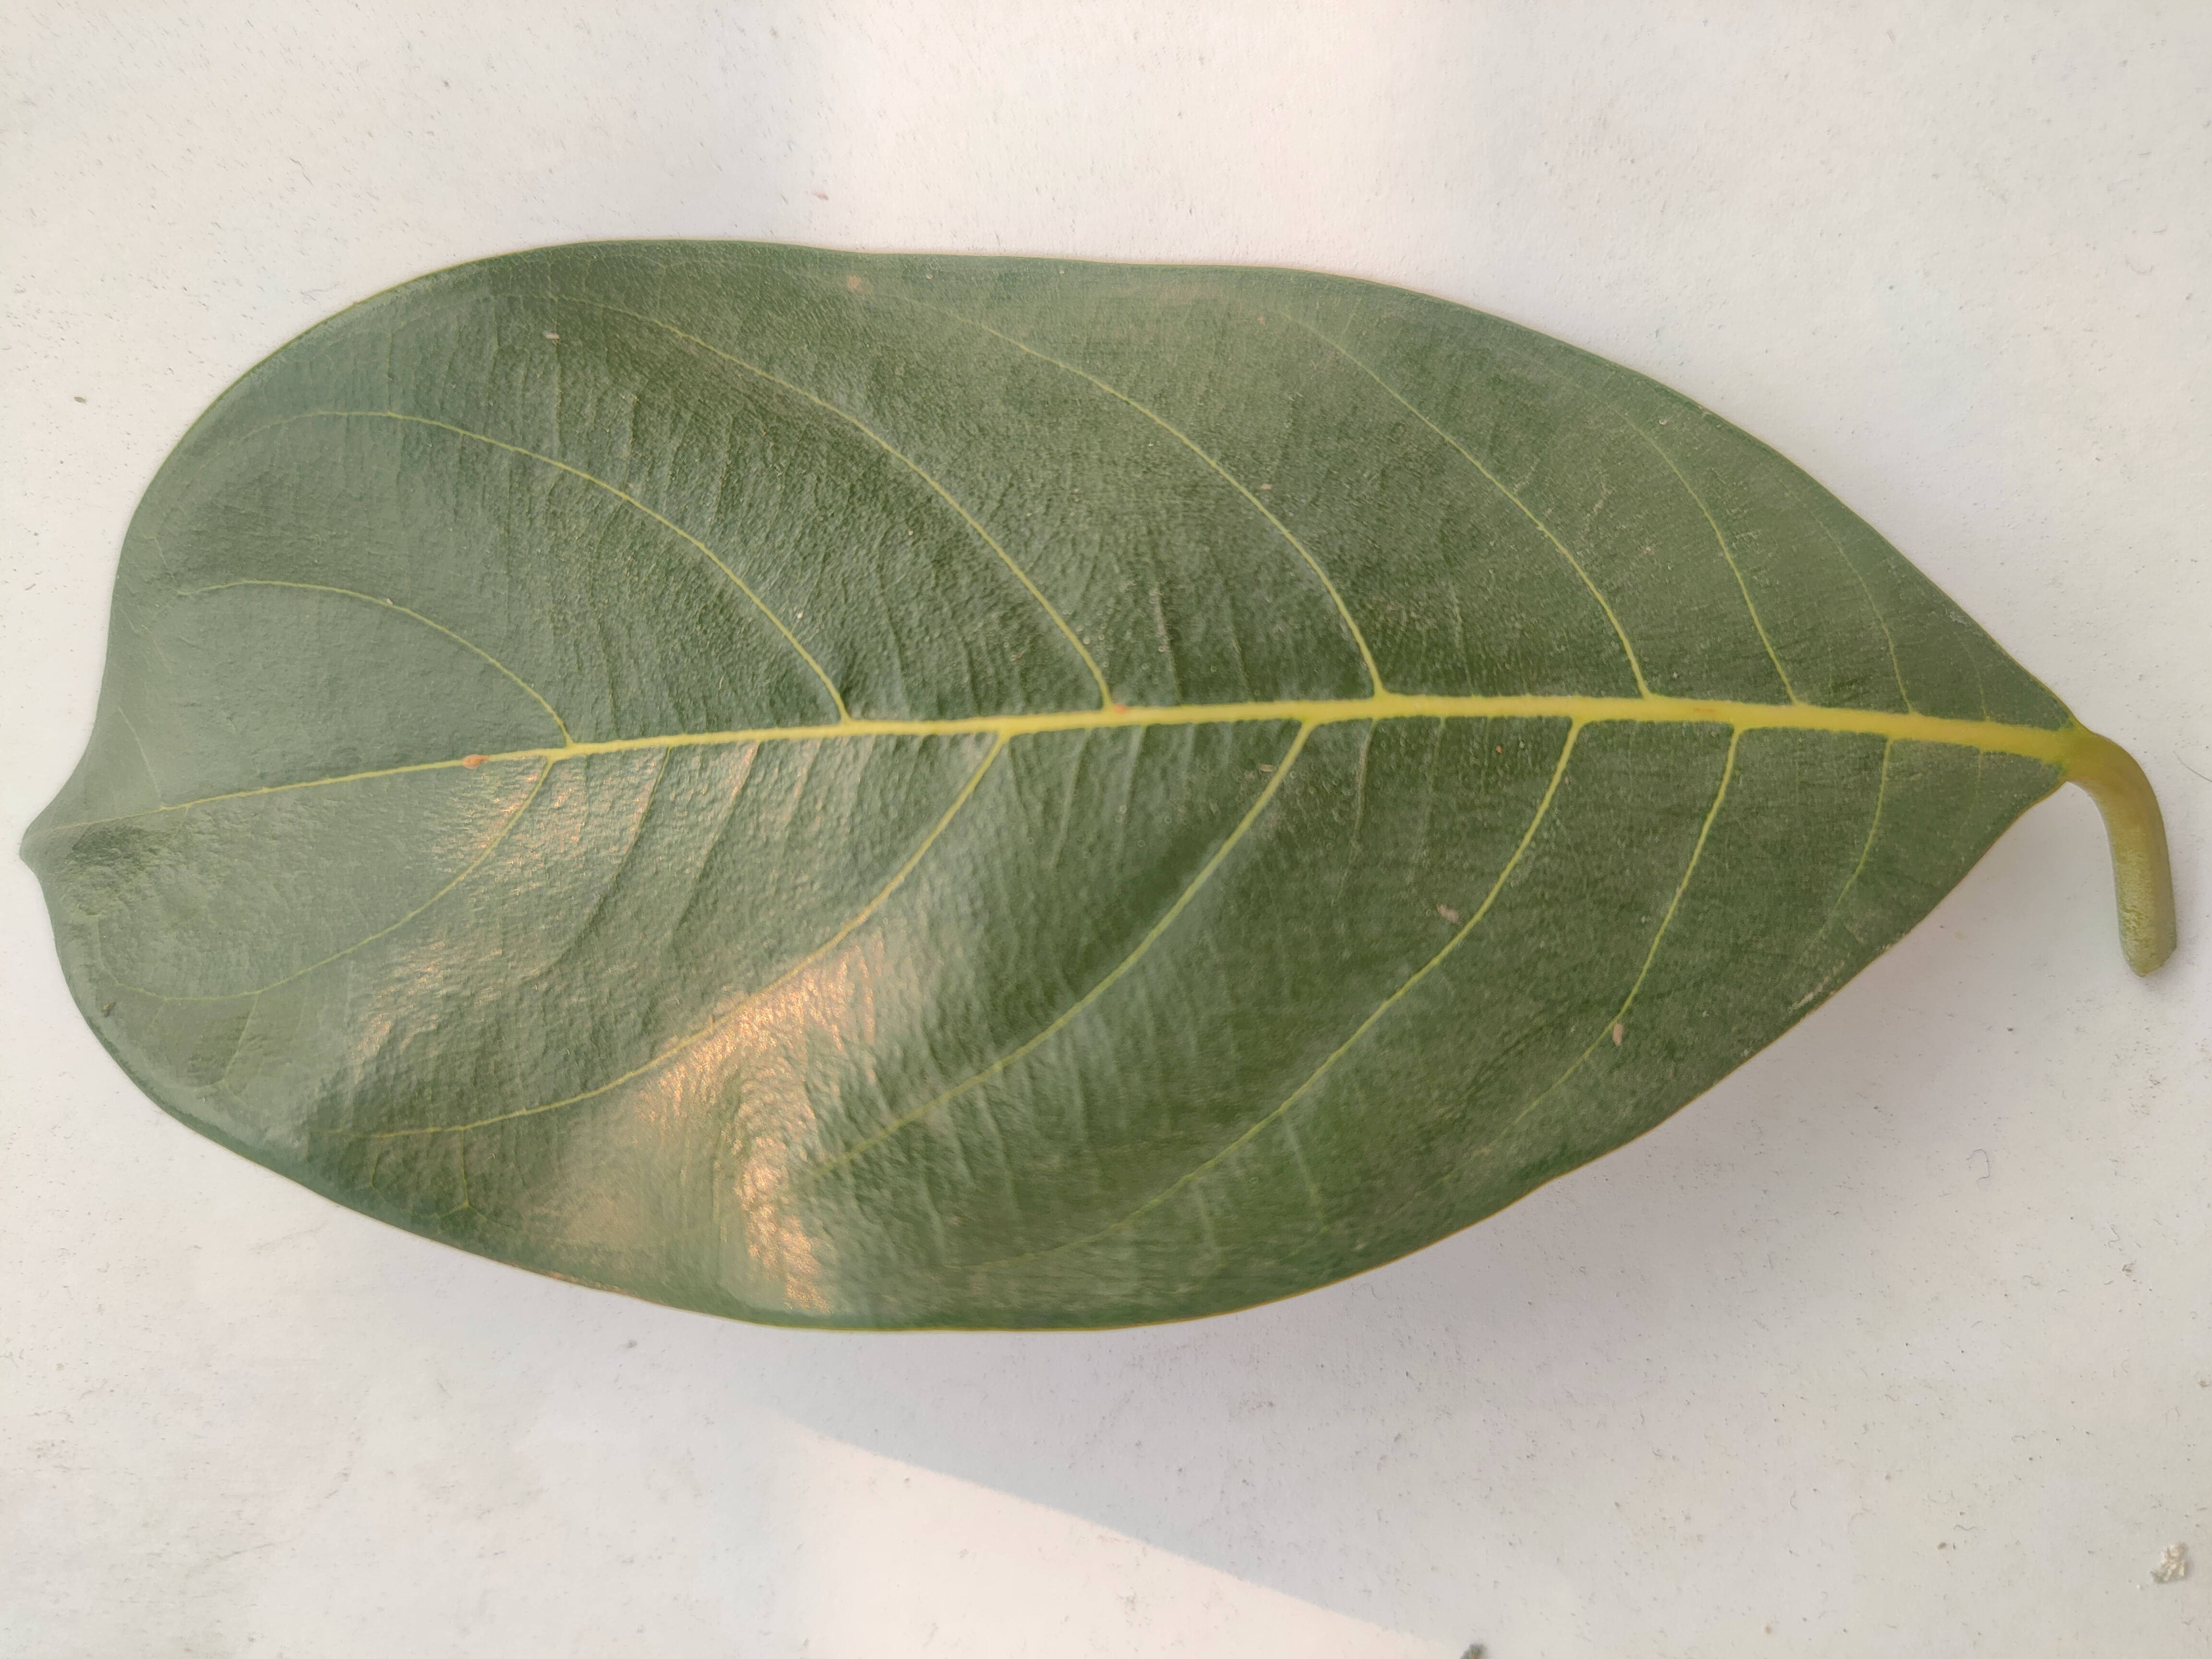
Leaf variety: Jackfruit